Dignitas Infinita

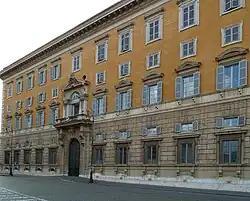
The Palace for the Holy Office in Rome, where the Dicastery for the Doctrine of the Faith is based

Work on "Dignitas Infinita" began in 2019, when the Congregation for the Doctrine of the Faith (renamed the Dicastery for the Doctrine of the Faith in 2022) decided to commence "the drafting of a text highlighting the indispensable nature of the dignity of the human person" in "social, political, and economic realms". After multiple drafts and years of work, in 2023, a draft of the declaration was sent to the Dicastery for review. The Dicastery accepted this amended version, and the text was brought to Pope Francis for review by Víctor Manuel Cardinal Fernández, the head of the Dicastery. The Pope then instructed Cardinal Fernández to place a further emphasis on current violations of human dignity in the declaration, and to make further connections in it to "Fratelli Tutti," a 2020 encyclical by the Pope. By February of 2024, these changes were made, and in a March 2024 audience held with Pope Francis by Cardinal Fernández and Monsignor Matteo, Secretary of the Doctrinal Section, "Dignitas Infinita" was ordered to be published. The declaration was originally planned to be released with the name "Al di là di ogni circostanza"' ("Beyond any Circumstance"), but "Dignitas Infinita" ("Infinite Dignity") was chosen instead.